Ukrainian cinema since independence

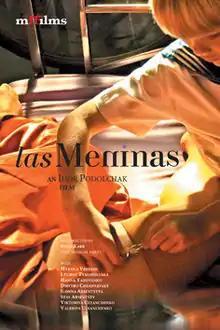
Las Meninas poster

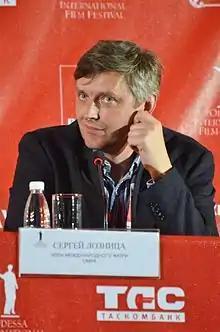
Sergei Loznitsa at the Odesa International Film Festival 2014

In 2001 Taras Tomenko won the Panorama section award of the Berlin Film Festival.